Alfred Stieglitz

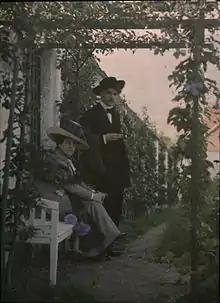
Autochrome portrait of Stieglitz and his wife Emily, ca. 1915. While attributed to Stieglitz, image may well be the work of Edward Steichen or Frank Eugene.

In the late spring of 1907, Stieglitz collaborated on a series of photographic experiments with his friend Clarence H. White. They took several dozen photographs of two clothed and nude models and printed a selection using unusual techniques, including toning, waxing and drawing on platinum prints. According to Stieglitz, it overcame "the impossibility of the camera to do certain things."